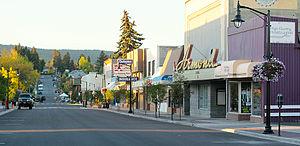
Cranbrook est une cité de la Colombie-Britannique et le chef-lieu du district régional d'East Kootenay. Elle a été incorporée le 1ᵉʳ novembre 1905.